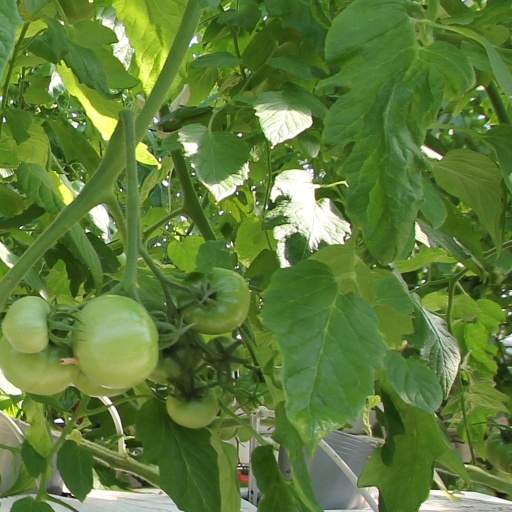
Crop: tomato